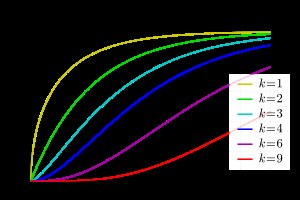
Chi i anden-fordelingen / Definition
Grafer over fordelingsfunktionerne for udvalgte k-værdier
I sandsynlighedsregning og statistik er chi i anden-fordelingen med k frihedsgrader fordelingen af en sum af k kvadrerede uafhængige normalfordelte stokastiske variable. Det er et særligt tilfælde af en gammafordeling og en af de mest brugte sandsynlighedsfordeling inden for statistisk, dvs. i hypotesetest eller i skabelsen af konfidensintervaller. Da der skelnes mellem den mere generelle ikke-central chi i anden-fordeling, kaldes denne fordeling nogle gange central chi i anden-fordeling'.